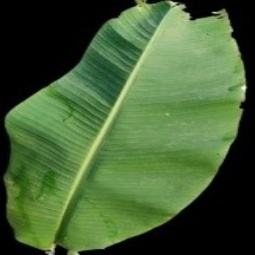
Label: Healthy